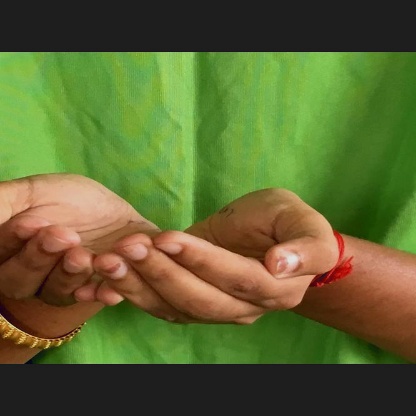
Mudra: Pushpaputa